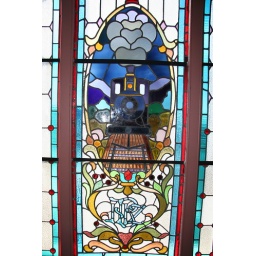
Stain glass window in Dunedin railway station.